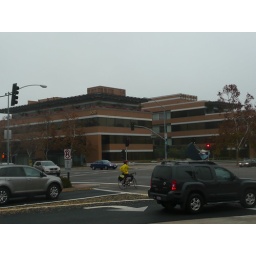
Commercial building with roof gardens in downtown Mountain View